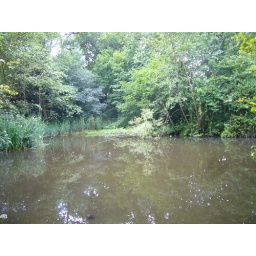
Located near the Stone Circle... amazingly, shoals of fish could be spotted swimming in it.